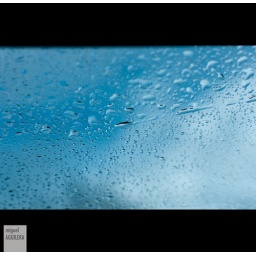
Drops in my car window